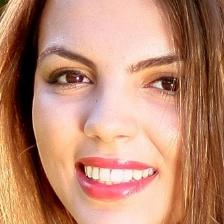
Label: faces